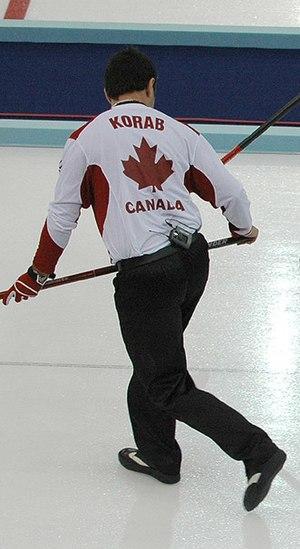
Jamie Korab est un curler canadien. Gushue avec ses coéquipiers Russ Howard, Mark Nichols, Brad Gushue et Mike Adam représente le Canada aux Jeux olympiques d'hiver de 2006, et gagne la médaille d'or.